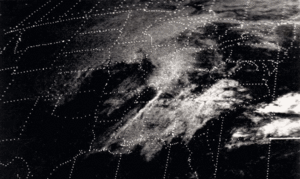
Boucle des images du satellite mtéorologique ATS 3 (Applications Technology Satellite) entre 13h42 et 23h24 TUC le 3 avril 1974 sur l'éruption de tornade la plus importante jamais enregistrée aux États-Unis, le Super Outbreak.
Le Super Outbreak était l'éruption de tornades la plus importante jamais enregistrée en 24 heures aux États-Unis avant 2011. Du 3 au 4 avril 1974, 148 tornades frappèrent treize États ainsi que l'extrême Sud-Ouest de l'Ontario au Canada, sur 1 440 km² de territoire, la plus grande partie se trouvant entre le Michigan et l'Alabama. Une de ces tornades a été reclassée en 1981 comme micro-rafale ce qui en laissait 147.